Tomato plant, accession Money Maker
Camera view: vertical (180 deg); turntable rotation: 120 degrees
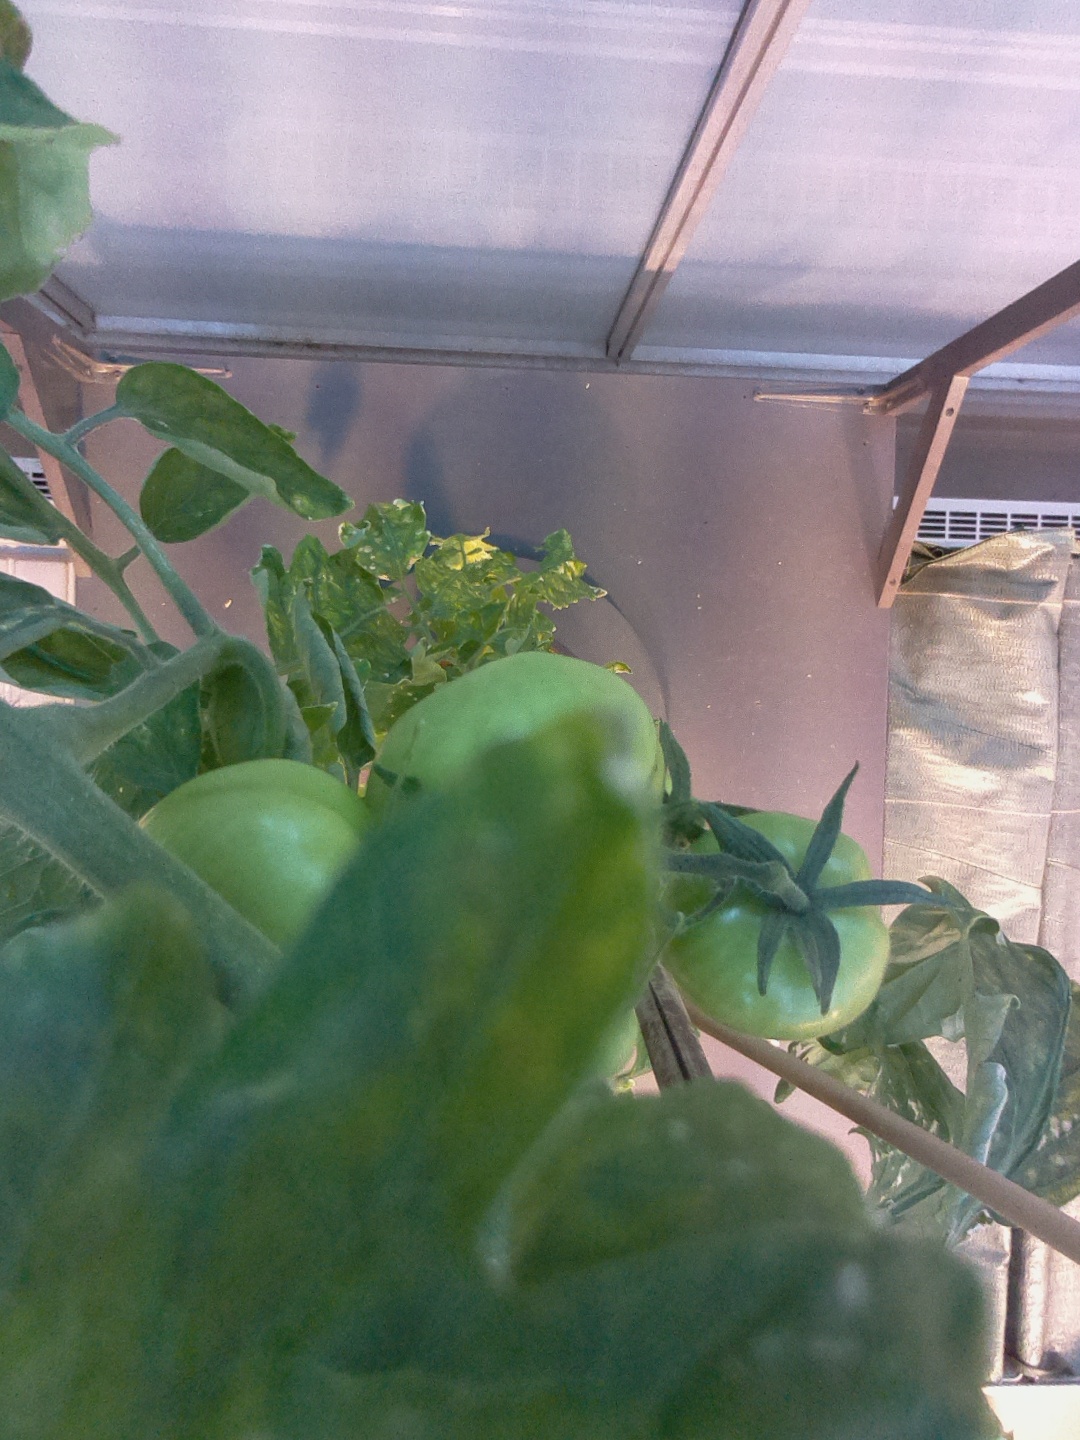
BBCH growth stage 79: 90% -100% of final fruit size